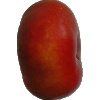
Label: Nectarine Flat 1